Rostov-on-Don Palace of Sports

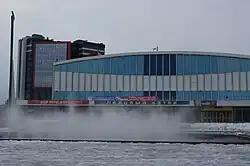

Rostov-on-Don Palace of Sports in a multi-purpose indoor arena in Rostov-on-Don, Russia. It is the home of the women's handball club Rostov-Don, one of the top teams of the Russian championship that also regularly plays in the Women's EHF Champions League. Beside handball it also hosts other indoor sports including ice hockey, as well as concerts and other events.